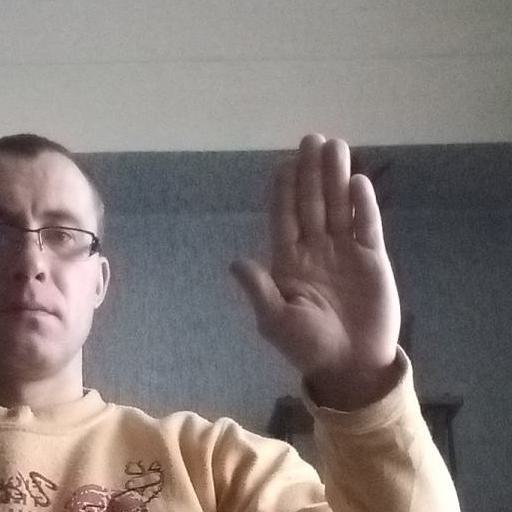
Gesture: stop